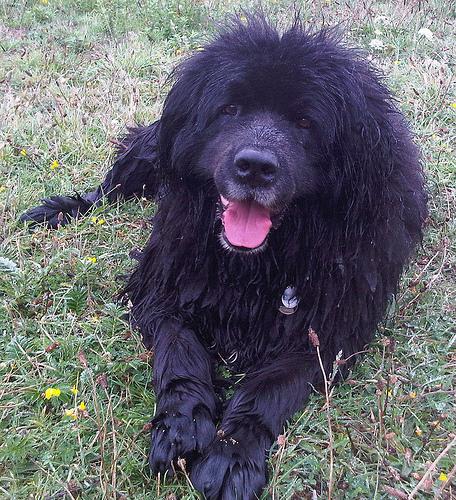
Breed: newfoundland